Thomas C. Hindman

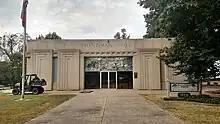
Hindman Hall museum and visitor center at the Prairie Grove Battlefield

Bragg then decided to attack Rosecrans elsewhere, at Lee and Gordon Mill. The Battle of Chickamauga began on September 18, with the main Confederate attack beginning on September 19. In the battle, Hindman's division was assigned to the left wing of the Confederate army, under the command of Lieutenant General James Longstreet. The battle continued into the next day, and a misunderstanding led to a Union division being moved from its place in the line on the morning of September 20, resulting in a gap between Union formations. Longstreet's men attacked into the gap. Hindman's division shattered two Union divisions in forty minutes. The entire Union right wing collapsed. Hindman suffered a painful shrapnel wound to the neck during the battle, but remained on the field. During the early afternoon, Colonel John T. Wilder's Union brigade struck Hindman's left flank, blunting the division's attack. Wilder wanted to drive through Hindman's line to the other side of the Union position, where troops under Major General George H. Thomas were still holding out, but was ordered to retreat. After this incident, Hindman was ordered to stop his pursuit of retreating Union forces and move his division north to rejoin other units of Longstreet's command.